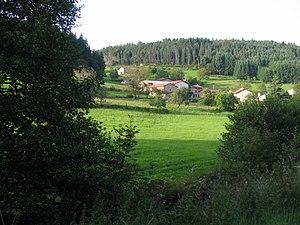
Vue du Sagnat depuis Blanval - Commune du Monestier
Le Monestier est une commune française, située dans le département du Puy-de-Dôme en région Auvergne-Rhône-Alpes.